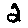
Label: 2